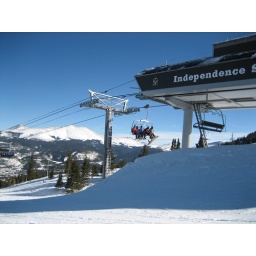
Sunny, busy Saturday with blue sky and highs in the 20s.  Busy, sunny, Saturday with highs in 20s.  Busy, sunny, Saturday with highs in 20s.